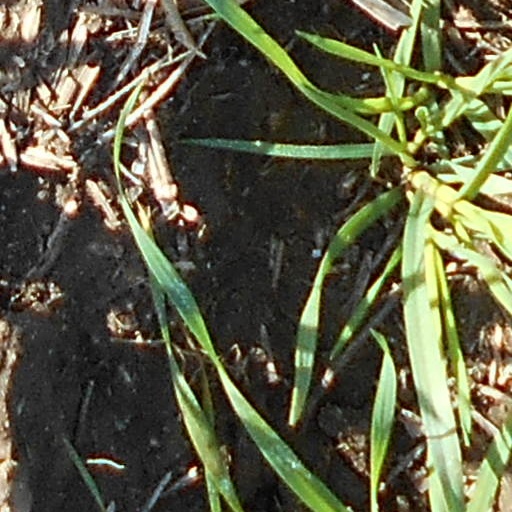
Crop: wheat